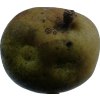
Label: pear